Claude Callegari

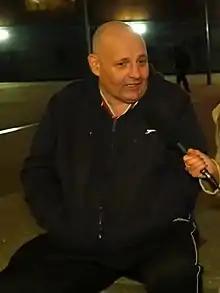
Callegari in 2019

Claudio Luciano Ricardo Callegari (19 October 1962 – 29 March 2021) was an English Arsenal supporter and a contributor to the football YouTube channel AFTV. He made his first appearance in 2012 before becoming a regular until 2020. He died on 29 March 2021.